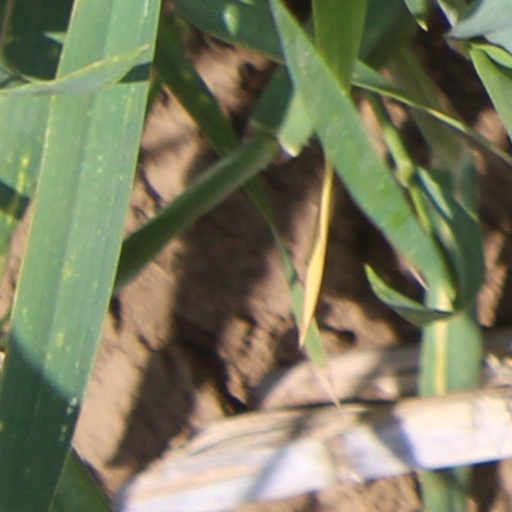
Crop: wheat